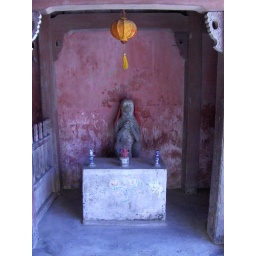
guarding the door of a bridge in hoi an, the other side has a dog